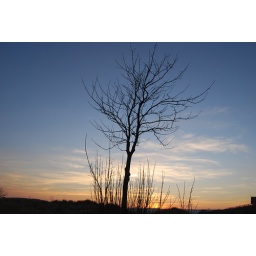
solitary tree on the sand dunes above alnmouth beach in Feb.